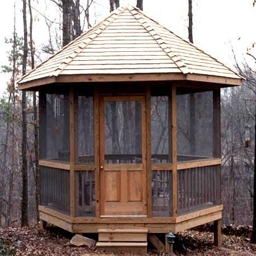
screened - in gazebo used as an outdoor getaway